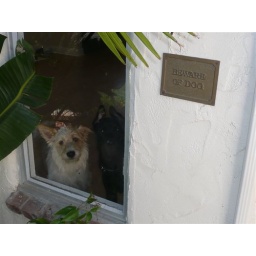
Winnie &amp;amp; Molly in the Ventura house looking very much to be feared. Like the sign says, people. /grin